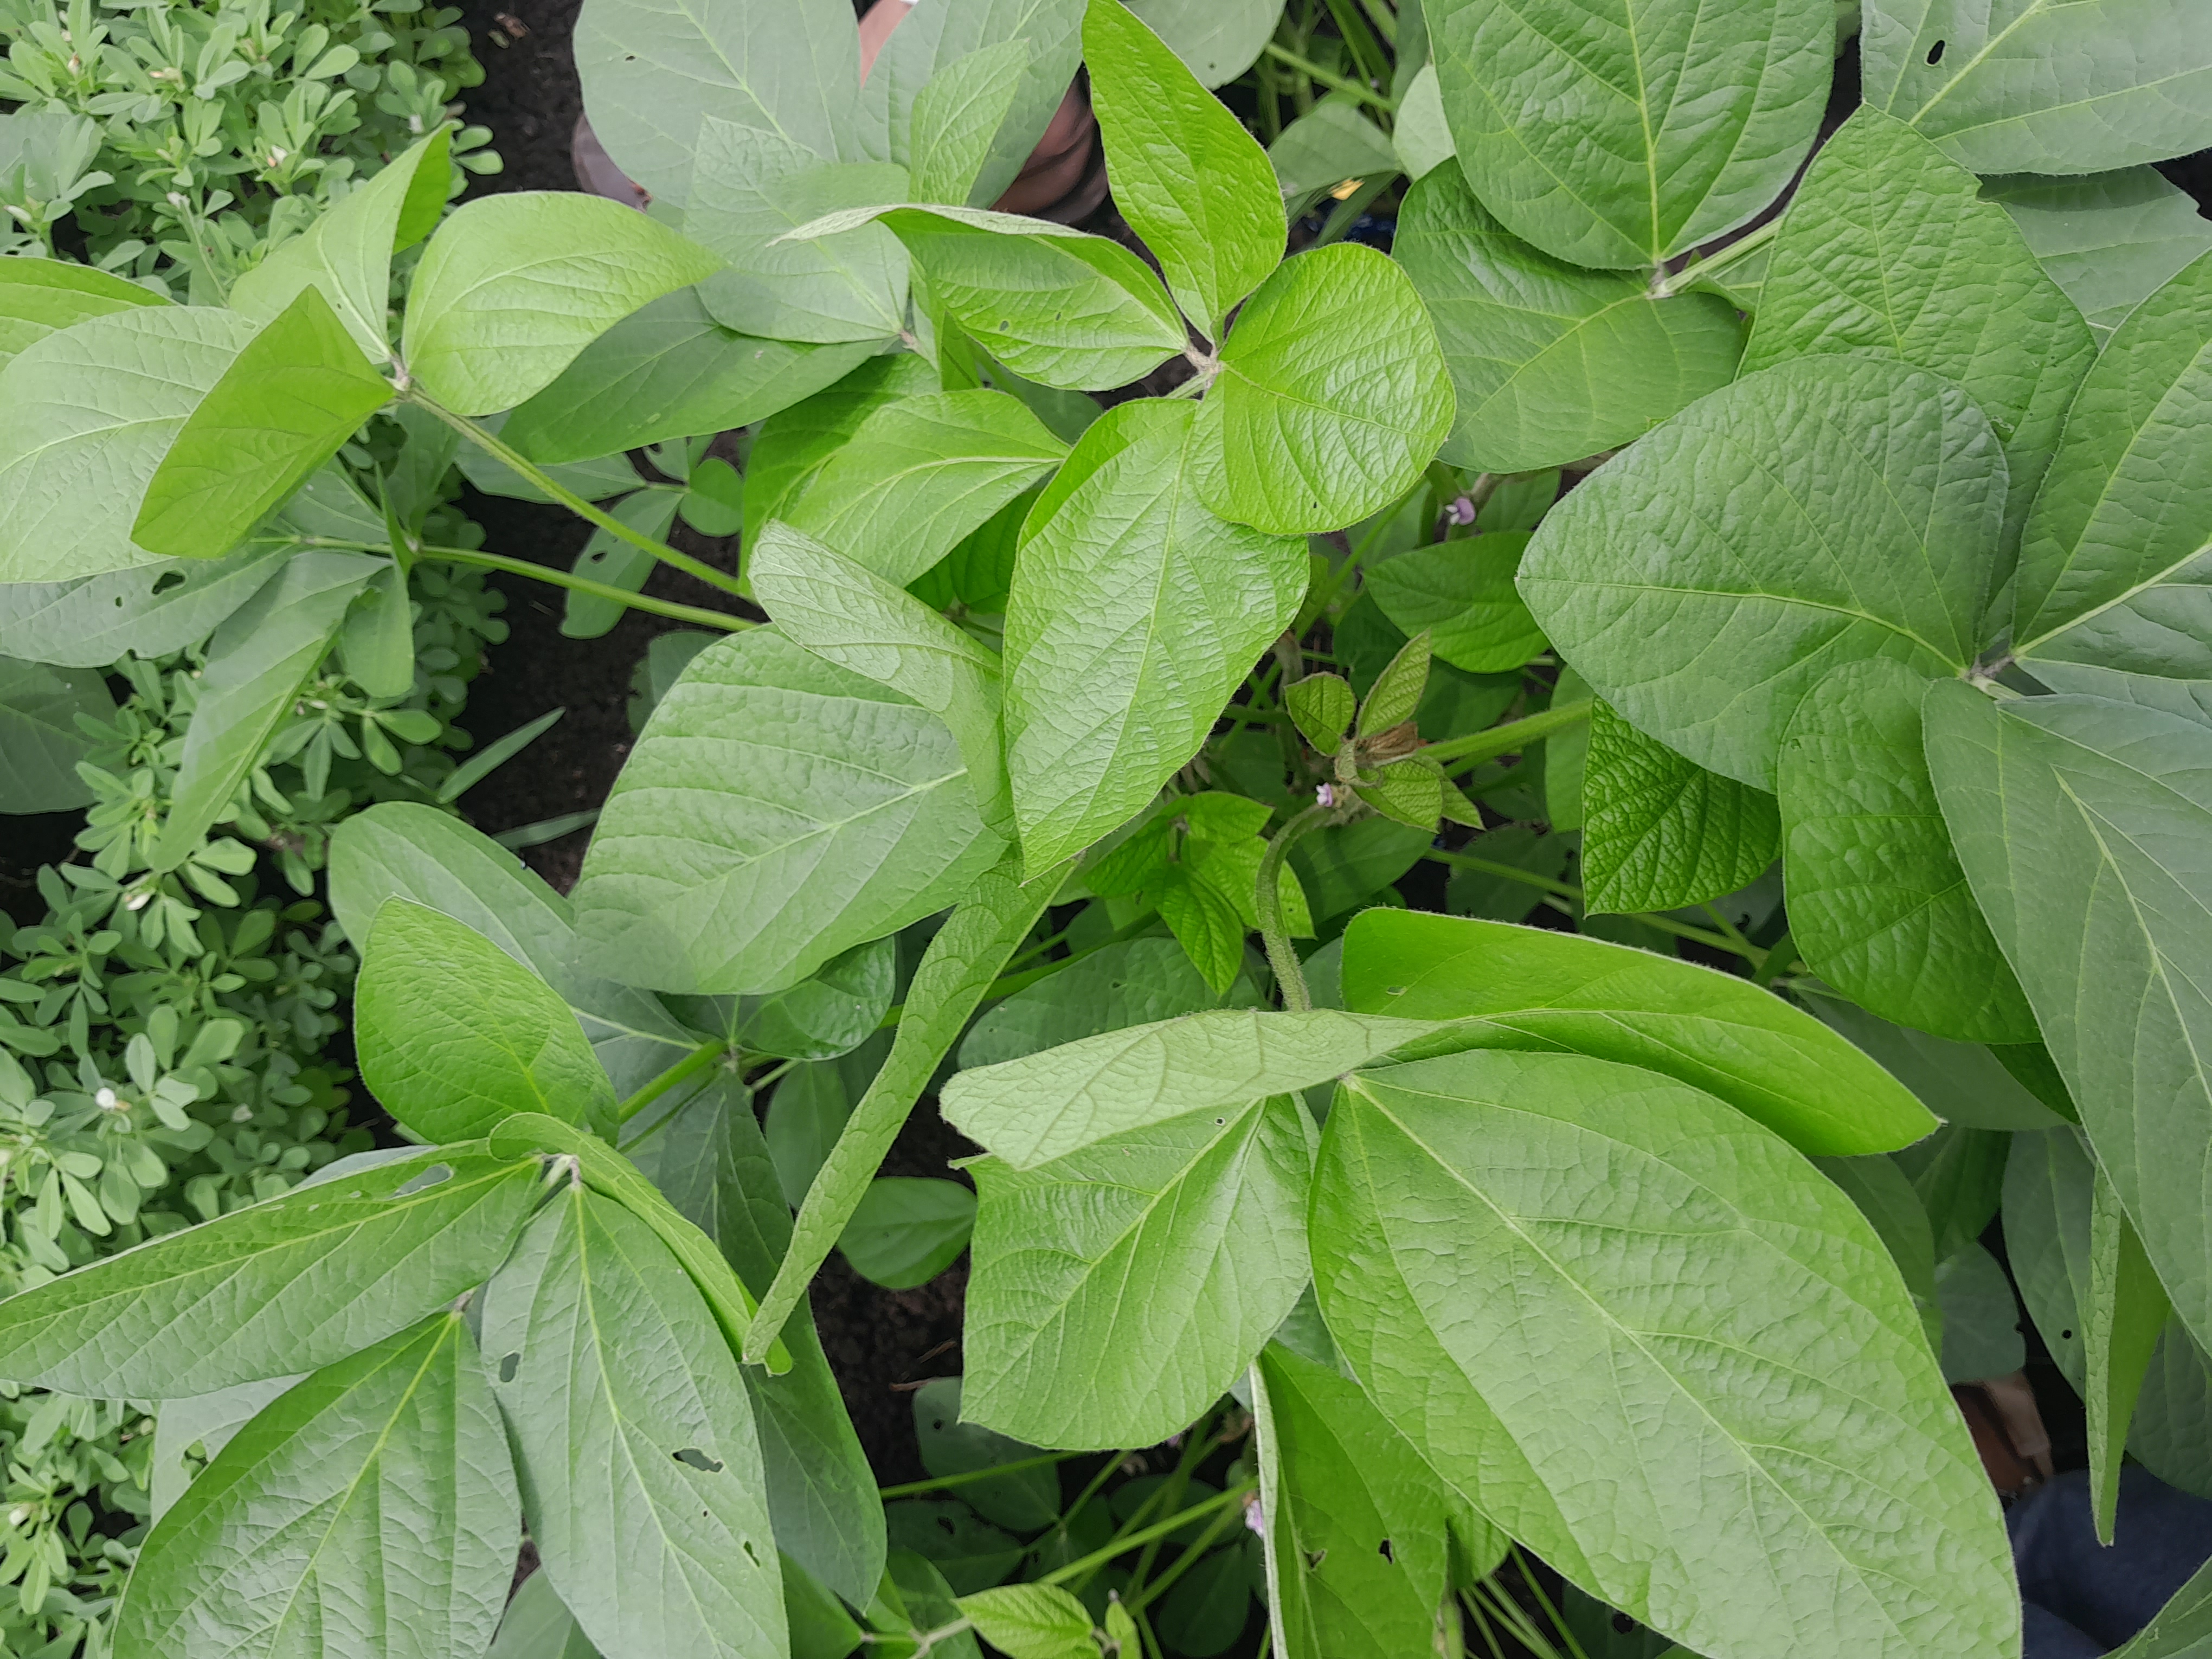
Label: Healthy